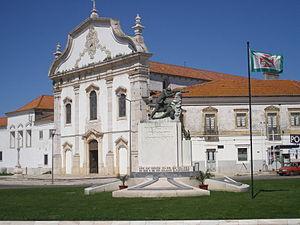
Estremoz est une municipalité du Portugal, située dans le district d'Évora et la région de l'Alentejo.